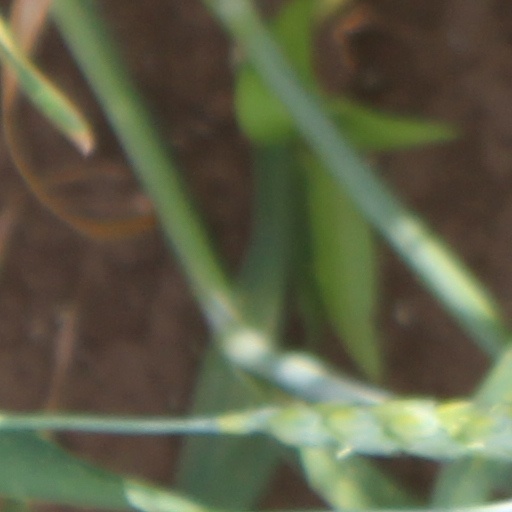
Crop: wheat